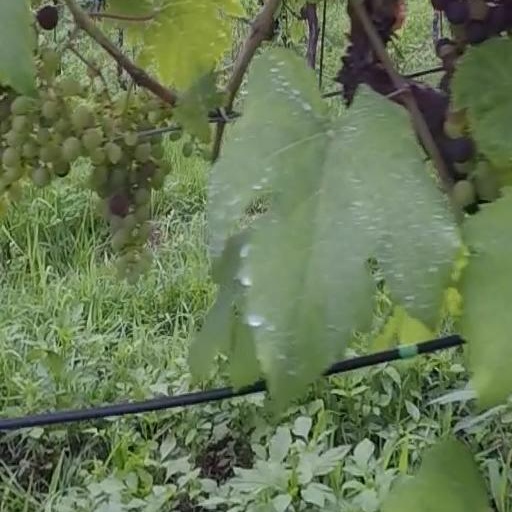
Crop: grape